COVID-19 pandemic

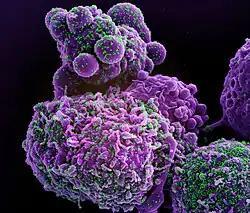
Scanning electron micrograph (colorised) of cell infected with the Omicron strain of SARS-CoV-2 virus particles "green"

In October, WHO reported that one in ten people around the world may have been infected, or 780 million people, while only 35 million infections had been confirmed.